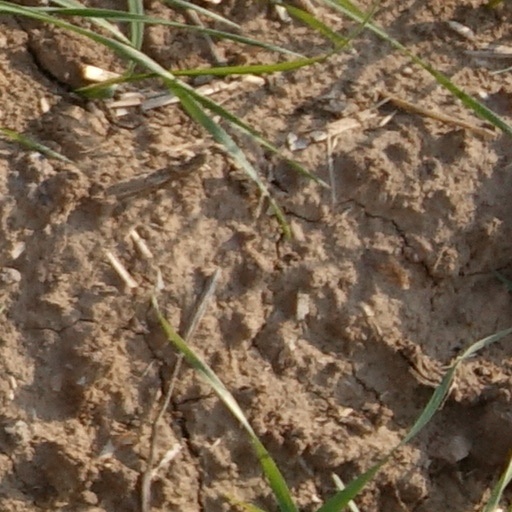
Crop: wheat